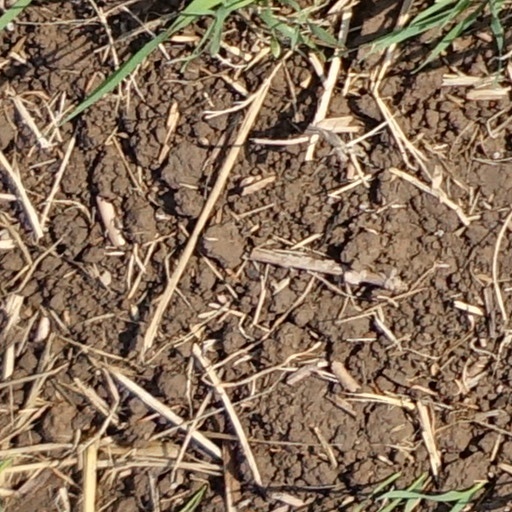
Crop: wheat